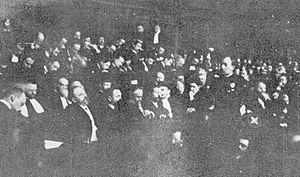
Photo d'Emile Zola pendant son procès en février 1898
Émile Zola est un écrivain et journaliste français, né le 2 avril 1840 à Paris et mort le 29 septembre 1902 dans la même ville. Considéré comme le chef de file du naturalisme, c'est l'un des romanciers français les plus populaires, les plus publiés, traduits et commentés au monde. Ses romans ont connu de très nombreuses adaptations au cinéma et à la télévision.
« J’accuse… ! » est le titre d'un article rédigé par Émile Zola au cours de l'affaire Dreyfus et publié dans le journal L'Aurore du 13 janvier 1898, n° 87, sous la forme d'une lettre ouverte au président de la République française, Félix Faure.